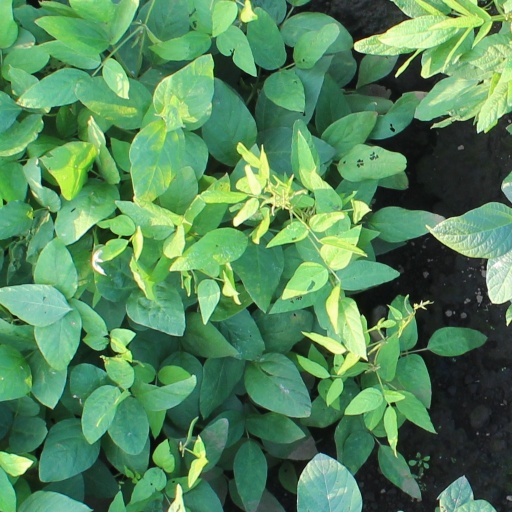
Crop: soybean